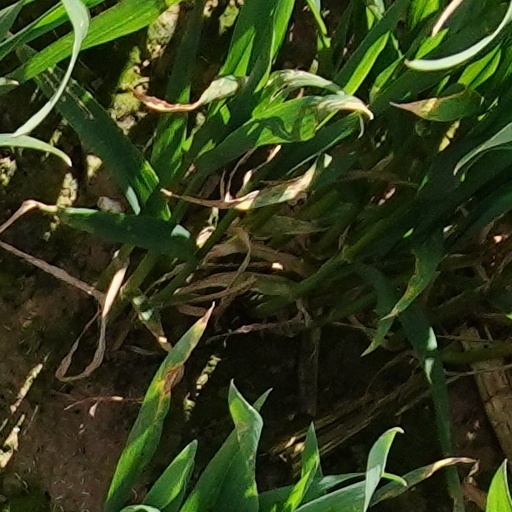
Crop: wheat